Péter Haumann

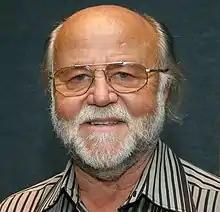

Péter Haumann (17 May 1941 – 28 May 2022) was a Hungarian actor. He appeared in more than one hundred films since 1962.